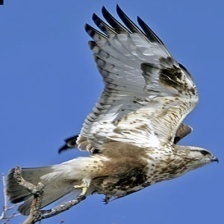
Species: ROUGH LEG BUZZARD
Scientific name: BUTEO LAGOPUS